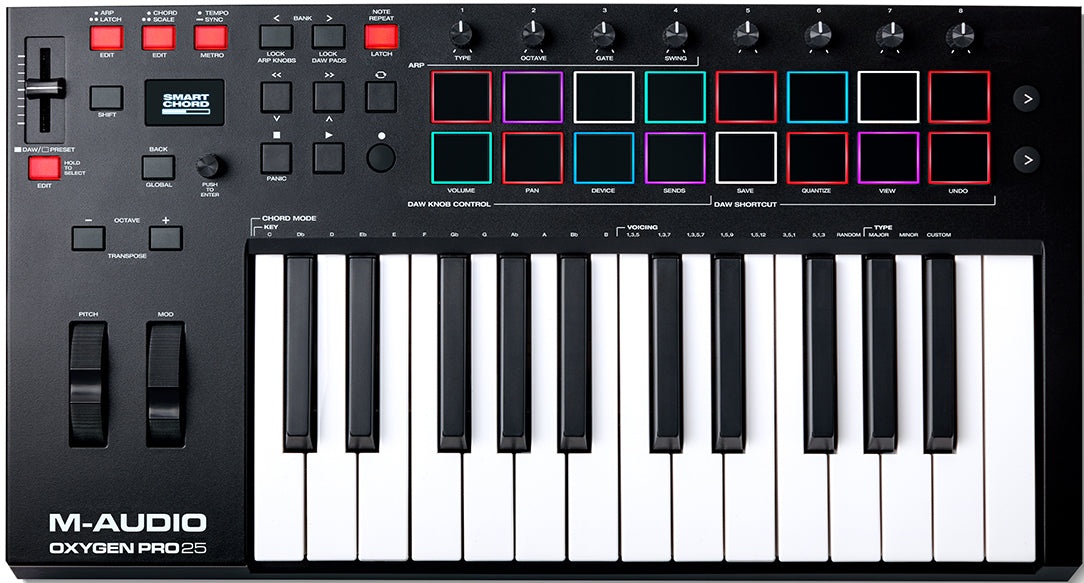
M-Audio Oxygen Pro 25 25-key Keyboard Controller
Oxygen MIDI controllers have always offered excellent features and performance at an affordable price point. Now, M-Audio has taken Oxygen to the next level with Oxygen Pro, which provides everything you need to make music at a pace that keeps up with your professional creative workflow. It all starts with a newly designed velocity-sensitive, semi-weighted keybed with aftertouch and assignable zones. For beat production, clip launching, and more, Oxygen Pro is equipped with 16 backlit, assignable, velocity-sensitive RGB pads with Note Repeat. Oxygen Pro 49 and 61 feature nine onboard faders and eight assignable knobs and buttons; the Oxygen Pro 25 forgoes the faders and buttons in favor of a compact design that fits in your backpack. All three models rock a road-ready, USB bus-powered chassis with an intuitive layout and informative OLED screen that’ll have you up and running right out of the box. Included MPC expansion packs: MPC Beats Producer Kits (multi-genre beat production pack) F9 Instruments Beats Edition (25 high-quality instrument samples) Laniakea Sounds (TrapSoul & LoFi production pack) MSX Audio (Soulful Drums collection) ADSR (LoFi producer collection) MVP Urban Roulette Beats Edition (urban kits and samples expansion pack) Cr2 Deep House Beats Edition (deep house expansion pack) Included virtual instrument plug-ins: Hybrid 3 (multi-oscillator synthesizer) Velvet (electric piano) Mini Grand (acoustic piano) Vacuum * (analog synth) Boom * (vintage drum machine) DB-33 * (classic organ) Included MPC expansion packs: MPC Beats Producer Kits (multi-genre beat production pack) F9 Instruments Beats Edition (25 high-quality instrument samples) Laniakea Sounds (TrapSoul & LoFi production pack) MSX Audio (Soulful Drums collection) ADSR (LoFi producer collection) MVP Urban Roulette Beats Edition (urban kits and samples expansion pack) Cr2 Deep House Beats Edition (deep house expansion pack) M-Audio Oxygen Pro 25 Keyboard MIDI Controller Features: 25 velocity-sensitive, semi-weighted keys with aftertouch and assignable zone 16 backlit, assignable, velocity-sensitive RGB pads with Note Repeat 8 assignable knobs for controlling virtual instrument plug-ins Preset and DAW buttons for auto-mapped DAW controls and plug-in parameters Smart Chord mode lets you play sophisticated enharmonic or custom chord voicings Smart Scale mode eliminates incorrect notes, so you can solo like a virtuoso Full-featured Arpeggiator with Type, Octave, Gate and Swing controls Ergonomic pitch-bend and mod wheels 1/4-inch sustain pedal input USB-MIDI connection and 5-pin MIDI port for controlling external gear Intuitive layout featuring an OLED screen for quick control edits Includes MIDI editor software and a complete software production package: Includes MPC Beats and Ableton Live Lite Included virtual instrument plug-in bundle USB bus-powered Tech Specs Type: Keyboard Controller Number of Keys: 25 Type of Keys: Semi-weighted Velocity Sensitive: Yes Aftertouch: Yes Pads: 16 x RGB Backlit Velocity-Sensitive Pads Other Controllers: Pitch, Modulation Wheels Encoders/Pots: 8 Dedicated Transport Control: Yes Pedal Inputs: 1 x 1/4" (sustain) MIDI I/O: Out/USB USB: 1 x Type B Computer Connectivity: USB Software: Akai MPC Beats, Ableton Live Lite, AIR Music Tech virtual instruments Format: AAX, AU, VST Hardware Requirements - Mac: Intel Core 2 Duo or higher (Intel Core i5 for Pro Tools | First), 4GB RAM minimum Hardware Requirements - PC: 64-bit Intel Core 2 Duo / AMD Multi-Core or higher (Intel Core i5 for Pro Tools | First), 4GB RAM minimum OS Requirements - Mac: OS X 10.11.6 or later (macOS 10.13.6 for Pro Tools | First) OS Requirements - PC: Windows 7 SP1 or later (Windows 10 build 1909 for Pro Tools | First) Power Supply: USB bus powered (cable included) Height: 3.3" Width: 19.3" Depth: 10.4" Weight: 5.4 lbs. Manufacturer Part Number: OXYGENPRO25
Brand: M-Audio
Category: Arts & Entertainment > Hobbies & Creative Arts > Musical Instruments > Electronic Musical Instruments > MIDI Controllers